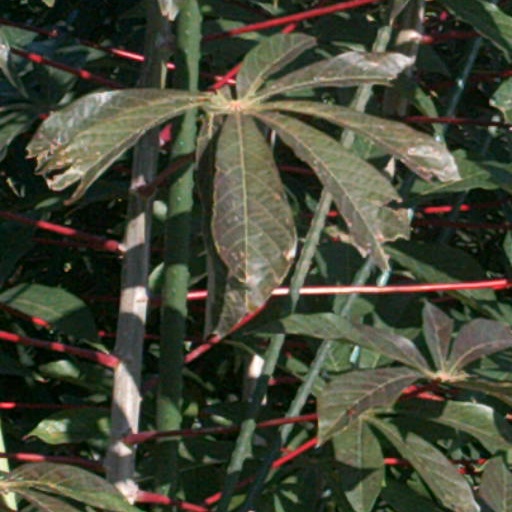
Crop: cassava